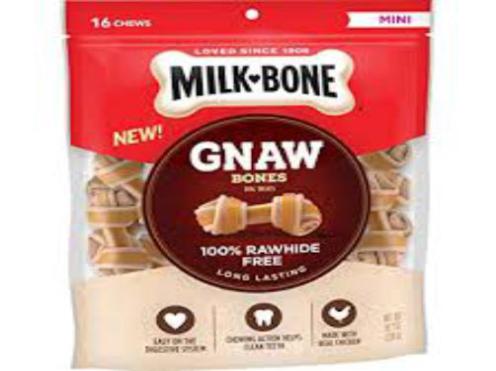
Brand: milk-bone
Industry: Food